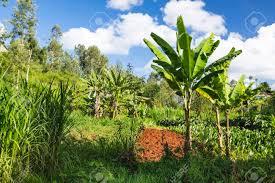
Maanthari inaonyesha shamba iliyojaa mimea. Mbele kuna mmea mrefu wa ndizi na udongo mwekundu. Sehemu kubwa imefunikwa na majani marefu ya kijani. Nyuma kuna miti mirefu na milima. Huku anga ikiwa na mawingu meupe.